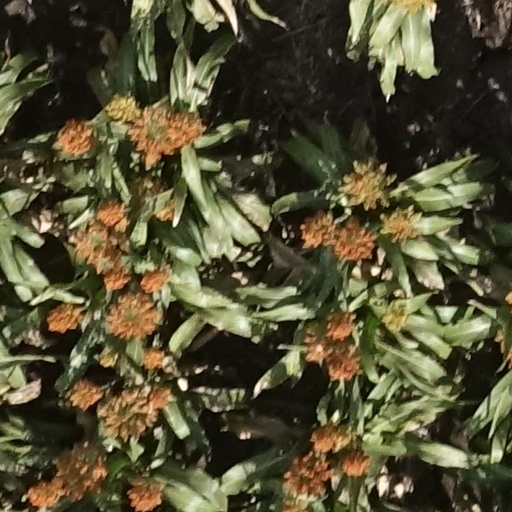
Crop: sorghum